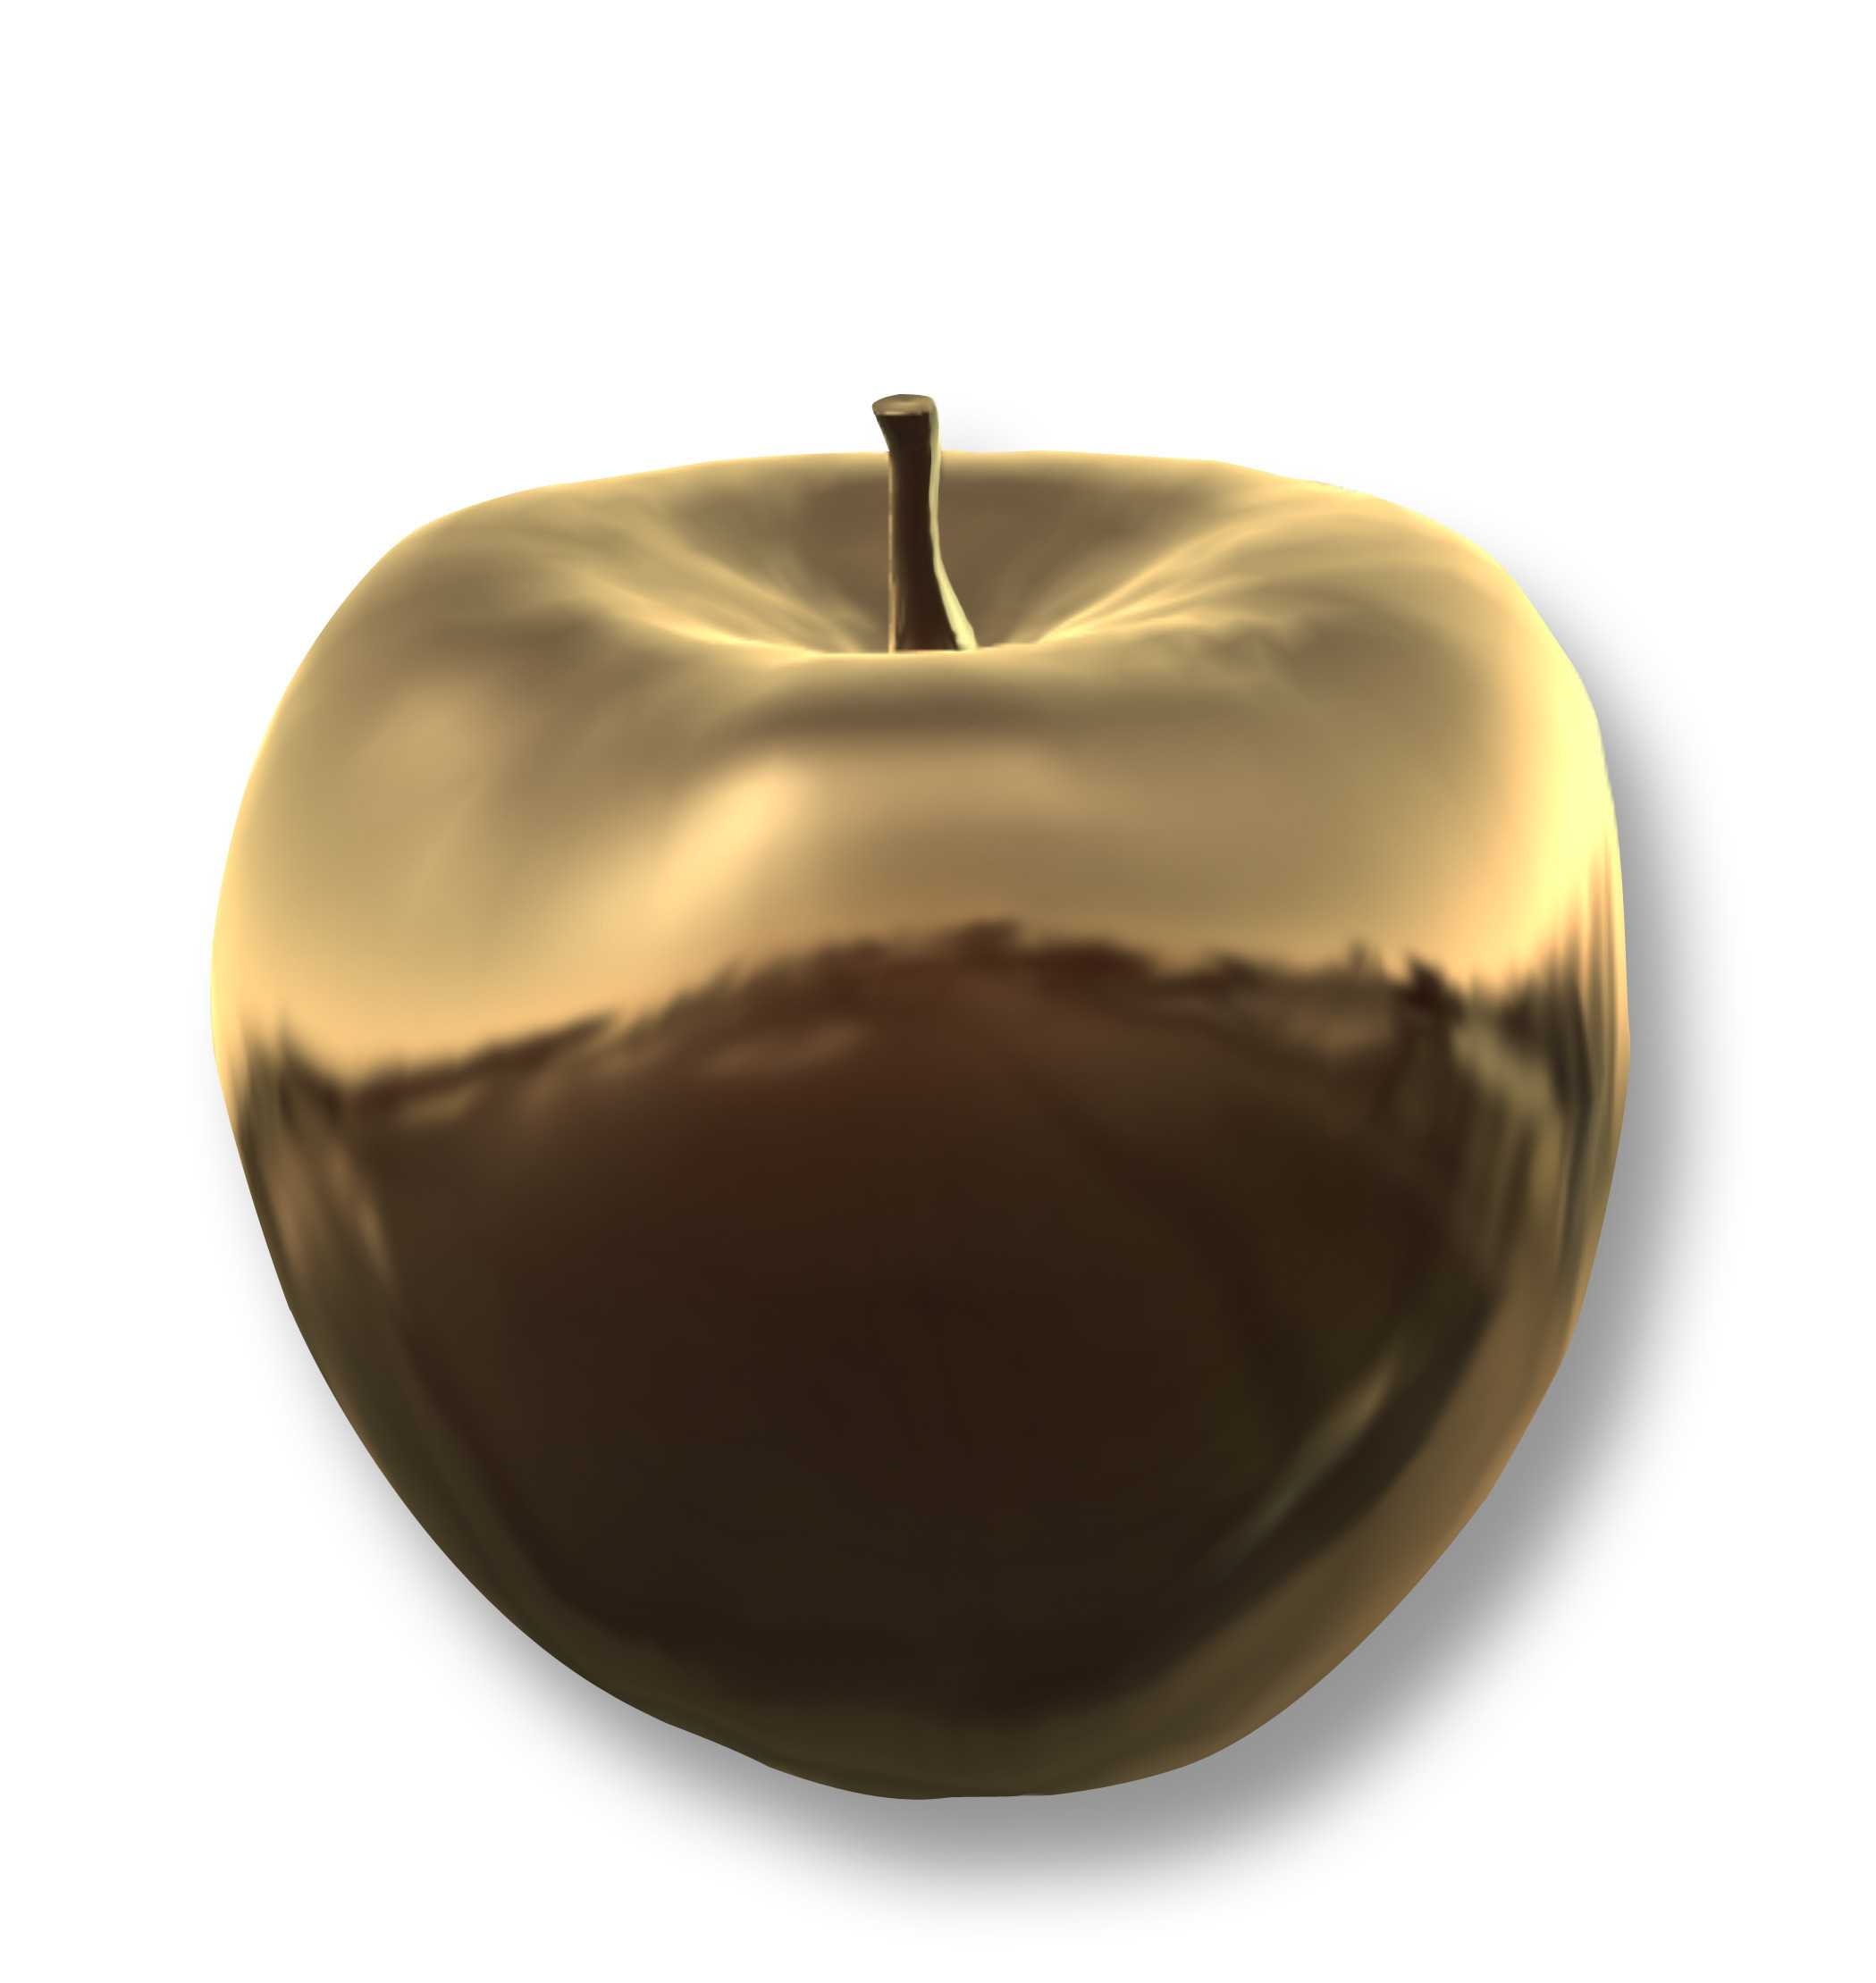
Label: Apple